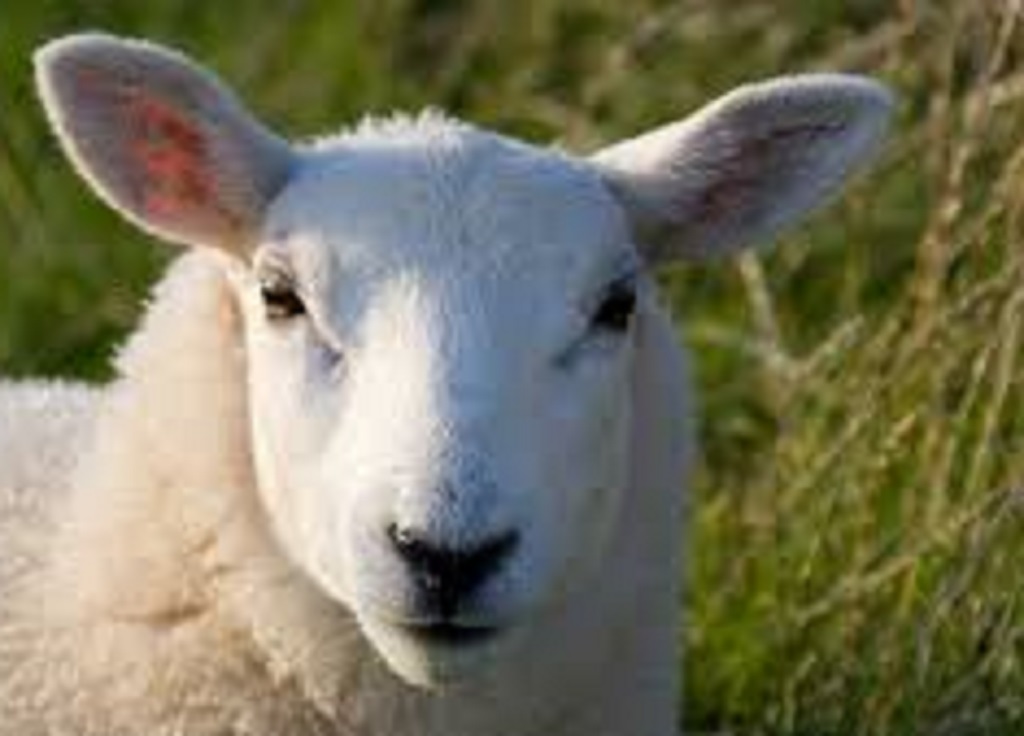
Label: no pain